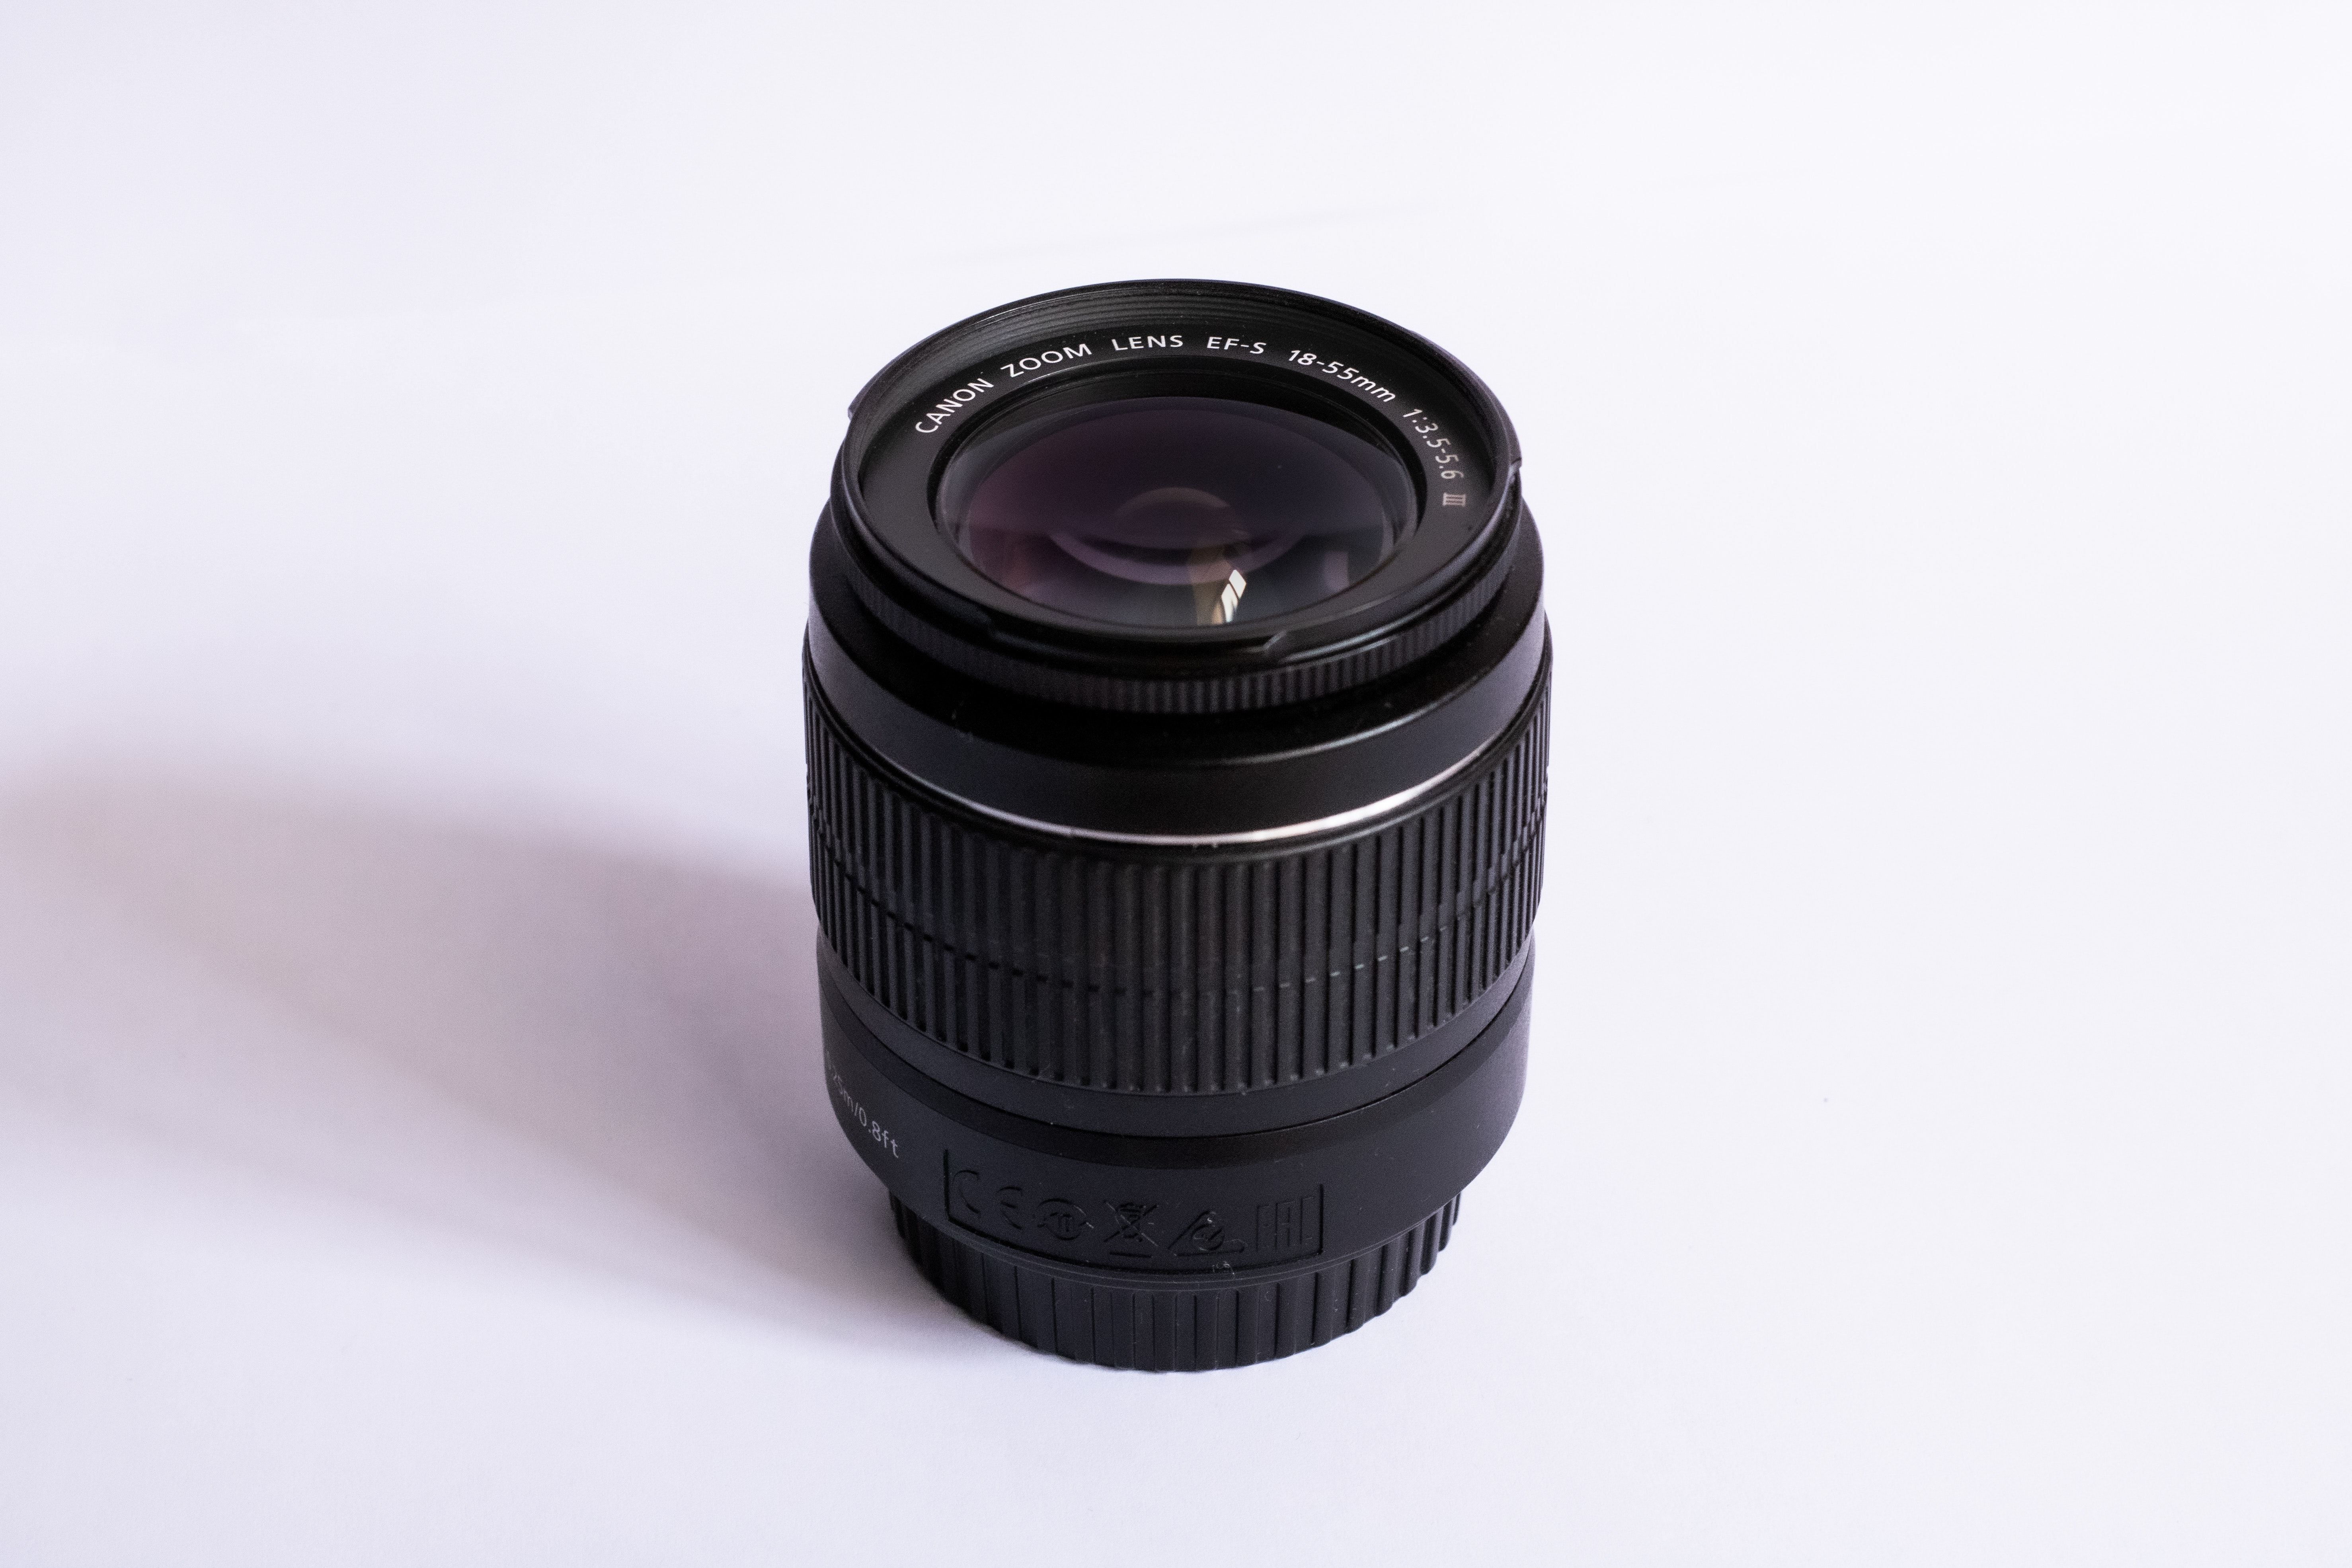
carema, camera accessory, camera lens, cameras optics, lens, font, teleconverter, circle, macro photography, optical instrument, lens hood, plastic, electric blue, still life photography, room